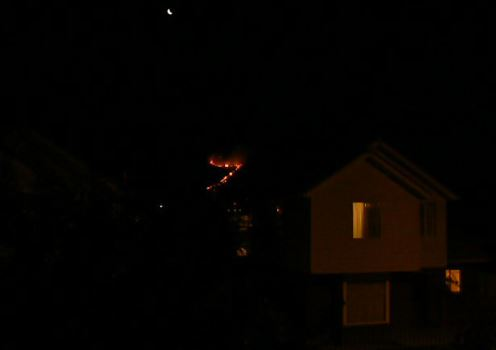
Fire: yes
Smoke: no